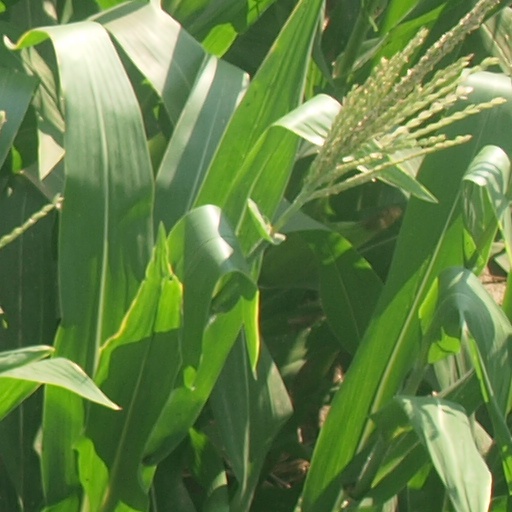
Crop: maize; corn